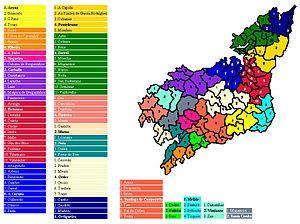
Liste des 93 communes de la Province de La Corogne dans la communauté autonome de Galice.